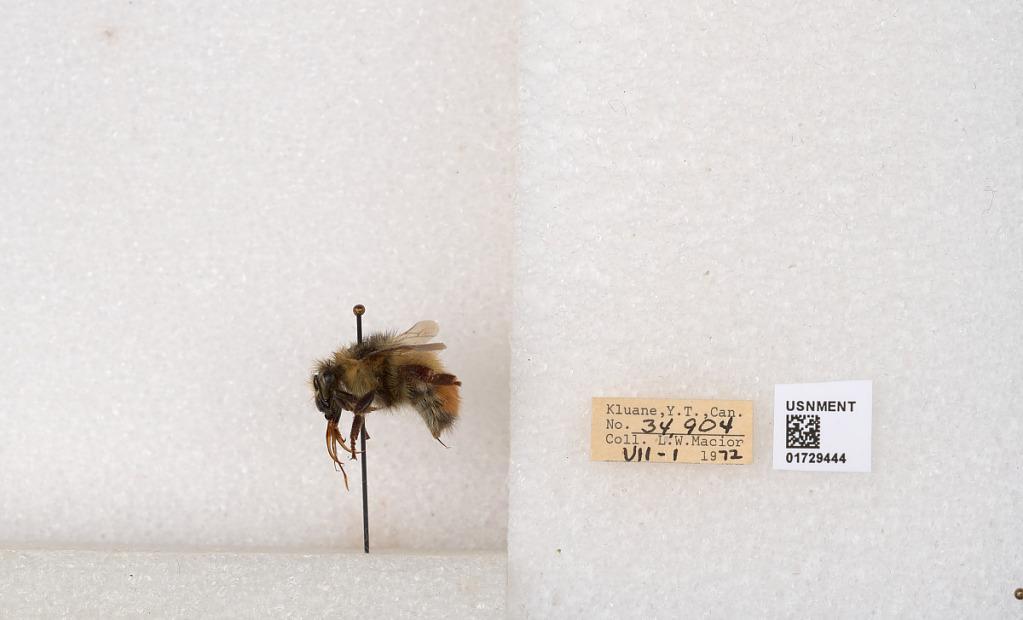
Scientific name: Bombus flavifrons Cresson
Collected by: L. Macior
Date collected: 1972-7-1
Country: Canada
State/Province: Yukon Territory
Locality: Kluane National Park and Reserve
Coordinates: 60.7493, -139.504